Walter Duffield

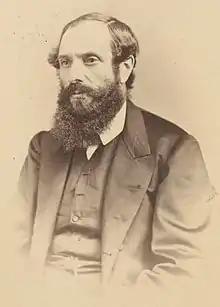

Walter Duffield (1816 – 5 November 1882) was a pastoralist and politician in colonial South Australia, Treasurer of South Australia 1865 to 1867.